H.M. Customs and Excise Collection

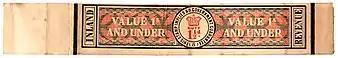
An 1897 British Medicine Duty revenue stamp (not from the H.M. Customs and Excise Collection).

The H.M. Customs and Excise Collection is a collection of British revenue stamps in proof or registration form for Table Water Duty, Medicine Tax, Playing Card Tax and other duties. It forms part of the British Library Philatelic Collections and was transferred to the Library by H.M. Customs & Excise in 2002.